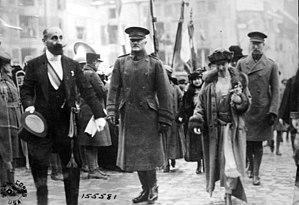
image du fonds des archives départementales.
Chaumont est une commune française située dans le département de la Haute-Marne, en région Grand Est. La commune s'est appelée Chaumont-en-Bassigny jusqu'en 1971.